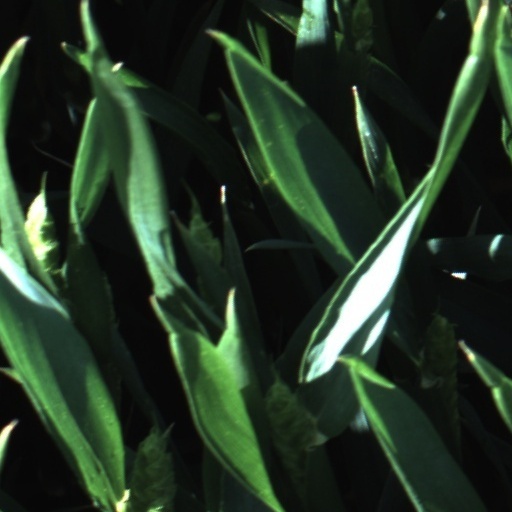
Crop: wheat